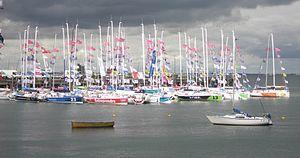
Flotte de la Solitaire du Figaro 2011 à Dún Laoghaire